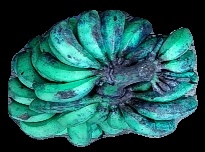
Variety: rasbale
Grade: grade3